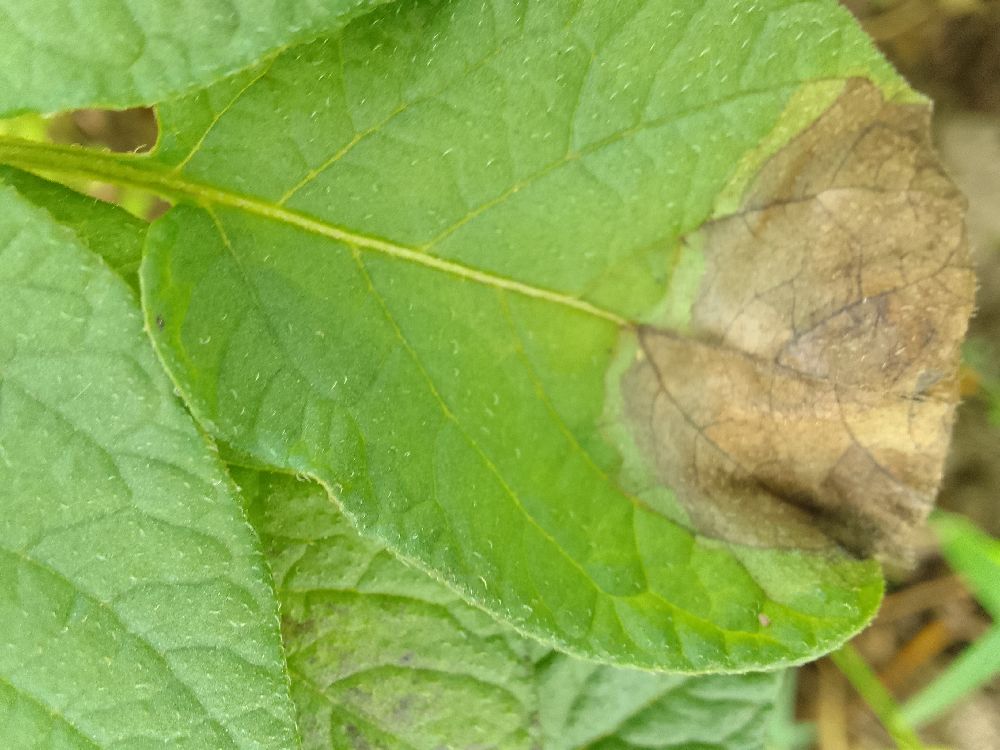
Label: Late blight